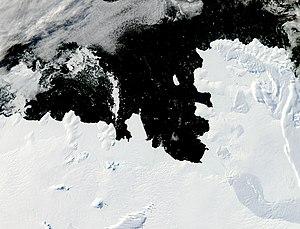
La côte de Walgreen est une région côtière de la terre Marie Byrd, en Antarctique occidental, donnant sur la mer d'Amundsen, et séparée de la côte de Bakutis à l'ouest par le cap Herlacher et de la côte de Eights à l'est par le cap Waite. Elle a été baptisée en l'honneur de l'homme d'affaires américain Charles Walgreen, sponsor de l'expédition de Richard Byrd.